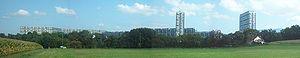
Le Lignon est une cité située sur la commune de Vernier. Il s'agit d'un ensemble urbanistique homogène construit à partir des années 1960, au nord du village d'Aïre, sur une ancienne plaine agricole dominant le Rhône.